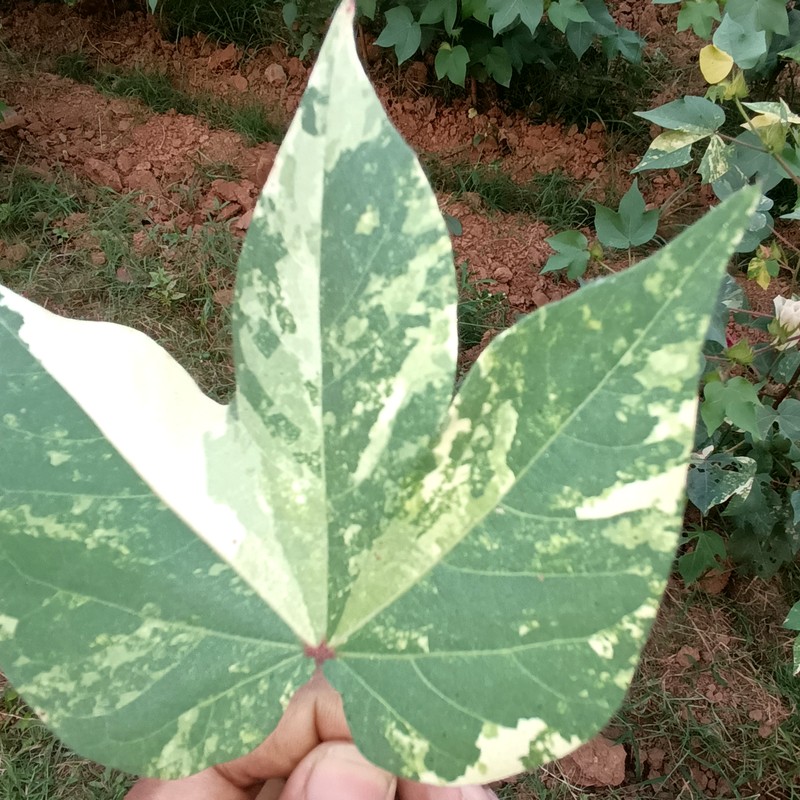
Label: Leaf Variegation